Dance

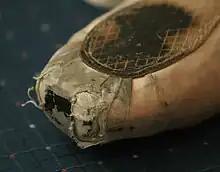
Worn out pointe shoe

Dance studies are offered through the arts and humanities programs of many higher education institutions. Some universities offer Bachelor of Arts and higher academic degrees in Dance. A dance study curriculum may encompass a diverse range of courses and topics, including dance practice and performance, choreography, ethnochoreology, kinesiology, dance notation, and dance therapy. Most recently, dance and movement therapy has been integrated in some schools into math lessons for students with learning disabilities, emotional or behavioral disabilities, as well as for those with attention deficit hyperactivity disorder (ADHD).